Joseph Neeld

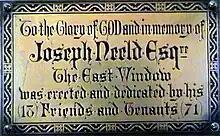
Memorial plaque in Grittleton church

Joseph's name is commemorated in the Neeld Hall in Chippenham, as well as a row of cottages in Hendon which was built in 1870. In Grittleton, his name lives on in the name of the village pub, the "Neeld Arms", and in the east window of the church of St Mary the Virgin, accompanied by a plaque stating the window to have been "erected and dedicated by his (18) Friends and Tenants (71)". In Maida Hill, North Westminster, formerly the Borough of Paddington, there are also a "Neeld Arms" and a Grittleton Road.